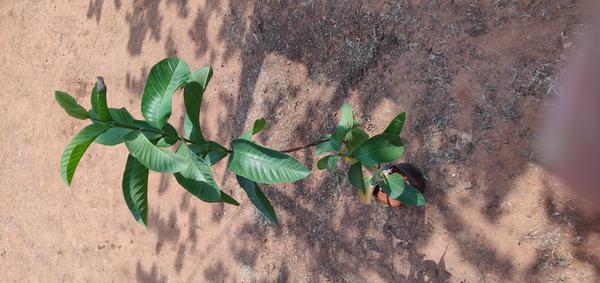
Plant: Gauva